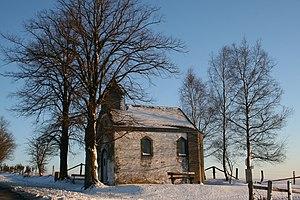
Bérismenil (Belgique), la chapelle Notre-Dame de Lourdes et Sainte-Gotte (1882).
Bérismenil est un village de la ville belge de La Roche-en-Ardenne située en Région wallonne dans la province de Luxembourg.